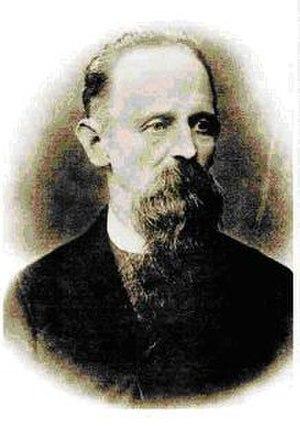
Pellegrino von Strobel est un naturaliste et préhistorien italien.